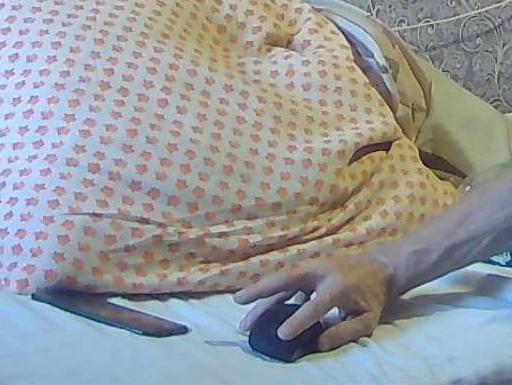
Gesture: no_gesture